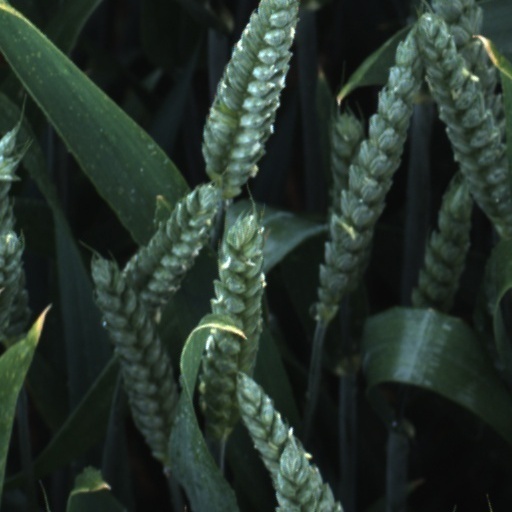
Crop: wheat